Detroit Pistons

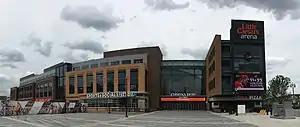
Little Caesars Arena in 2018

NBA Eastern All-Star Game head coach